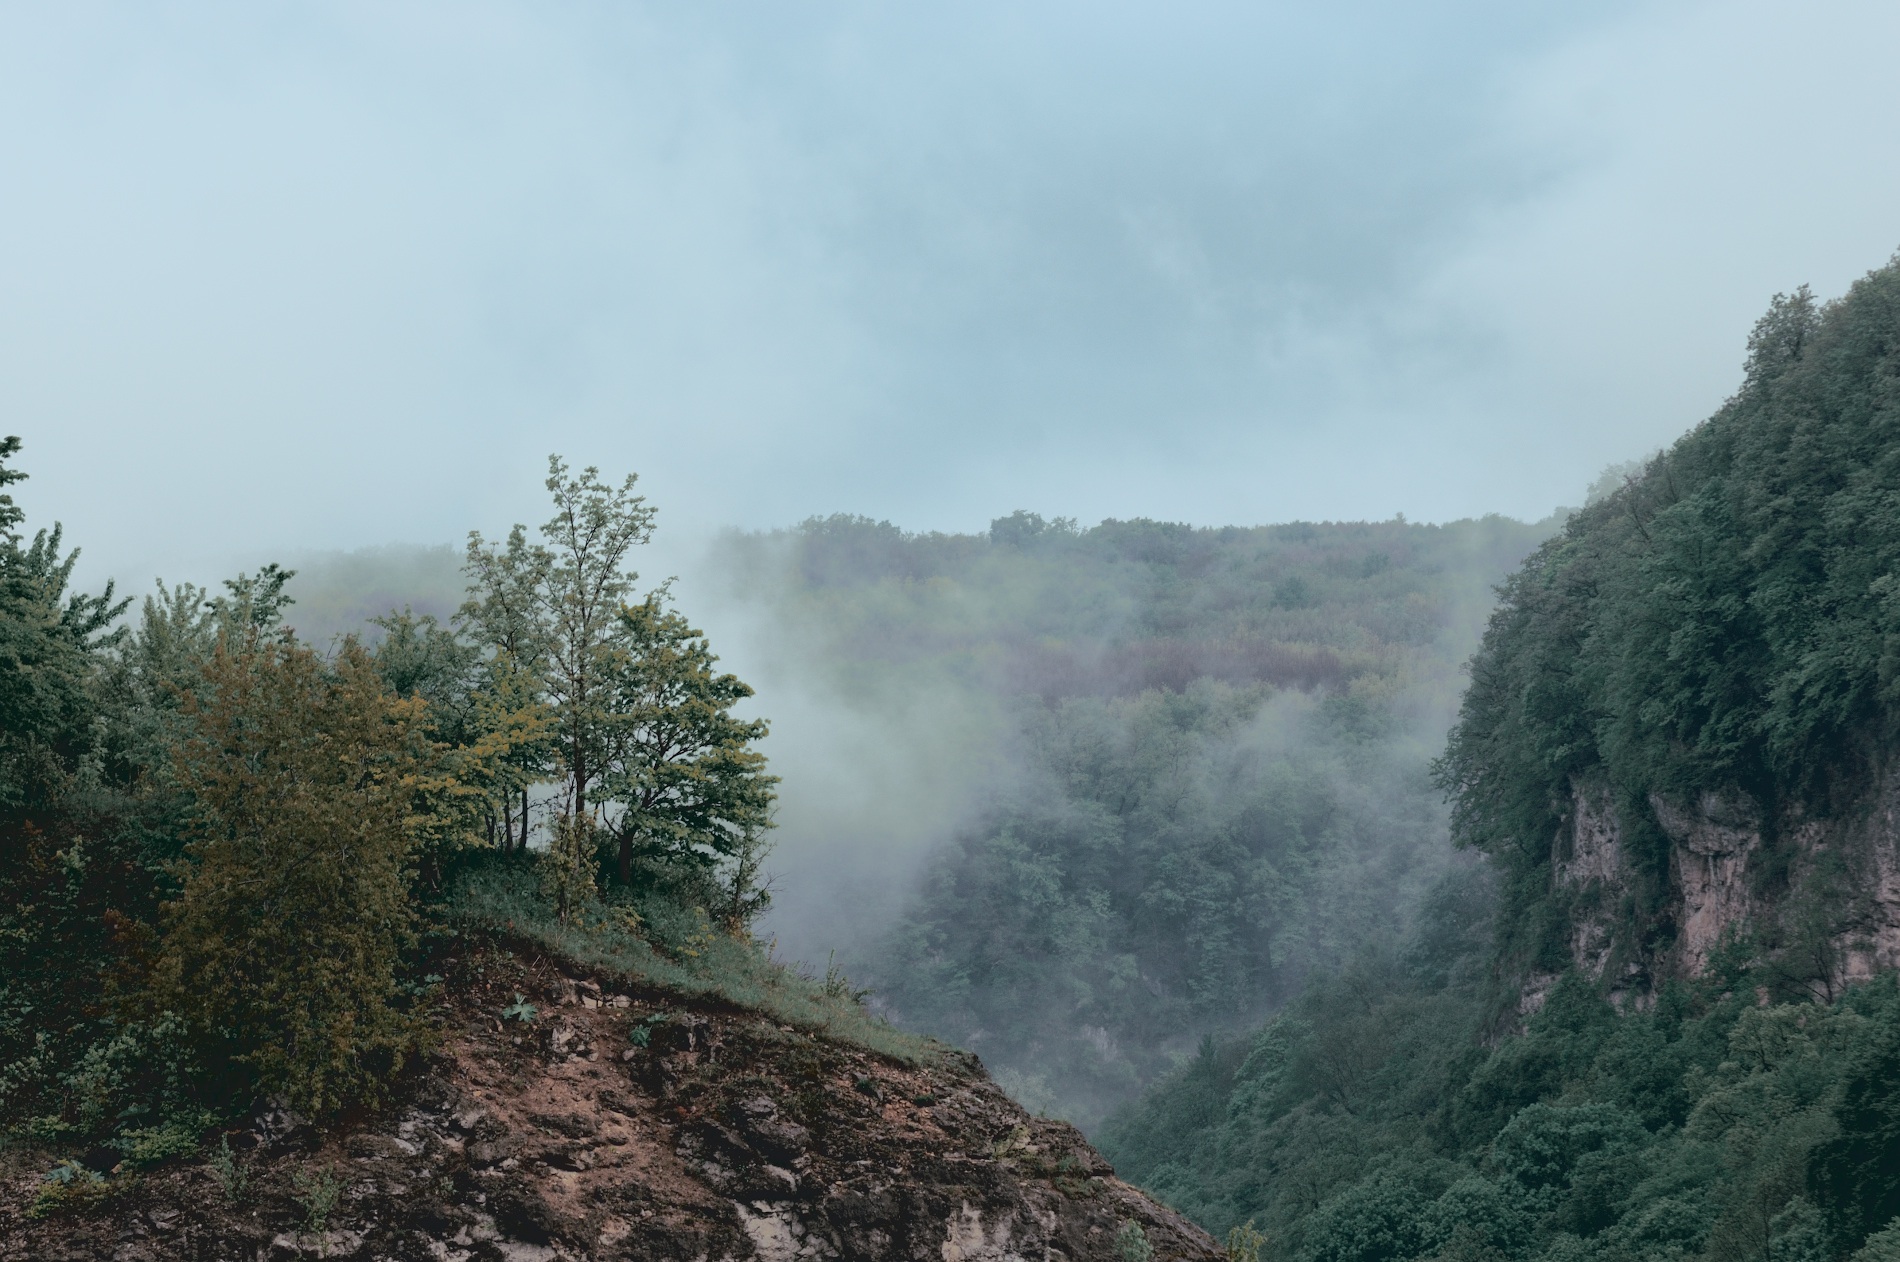
forest, wilderness, mountain, mist, hill, valley, mountain range, ridge, water feature, geographical feature, atmospheric phenomenon, mountainous landforms, geological phenomenon